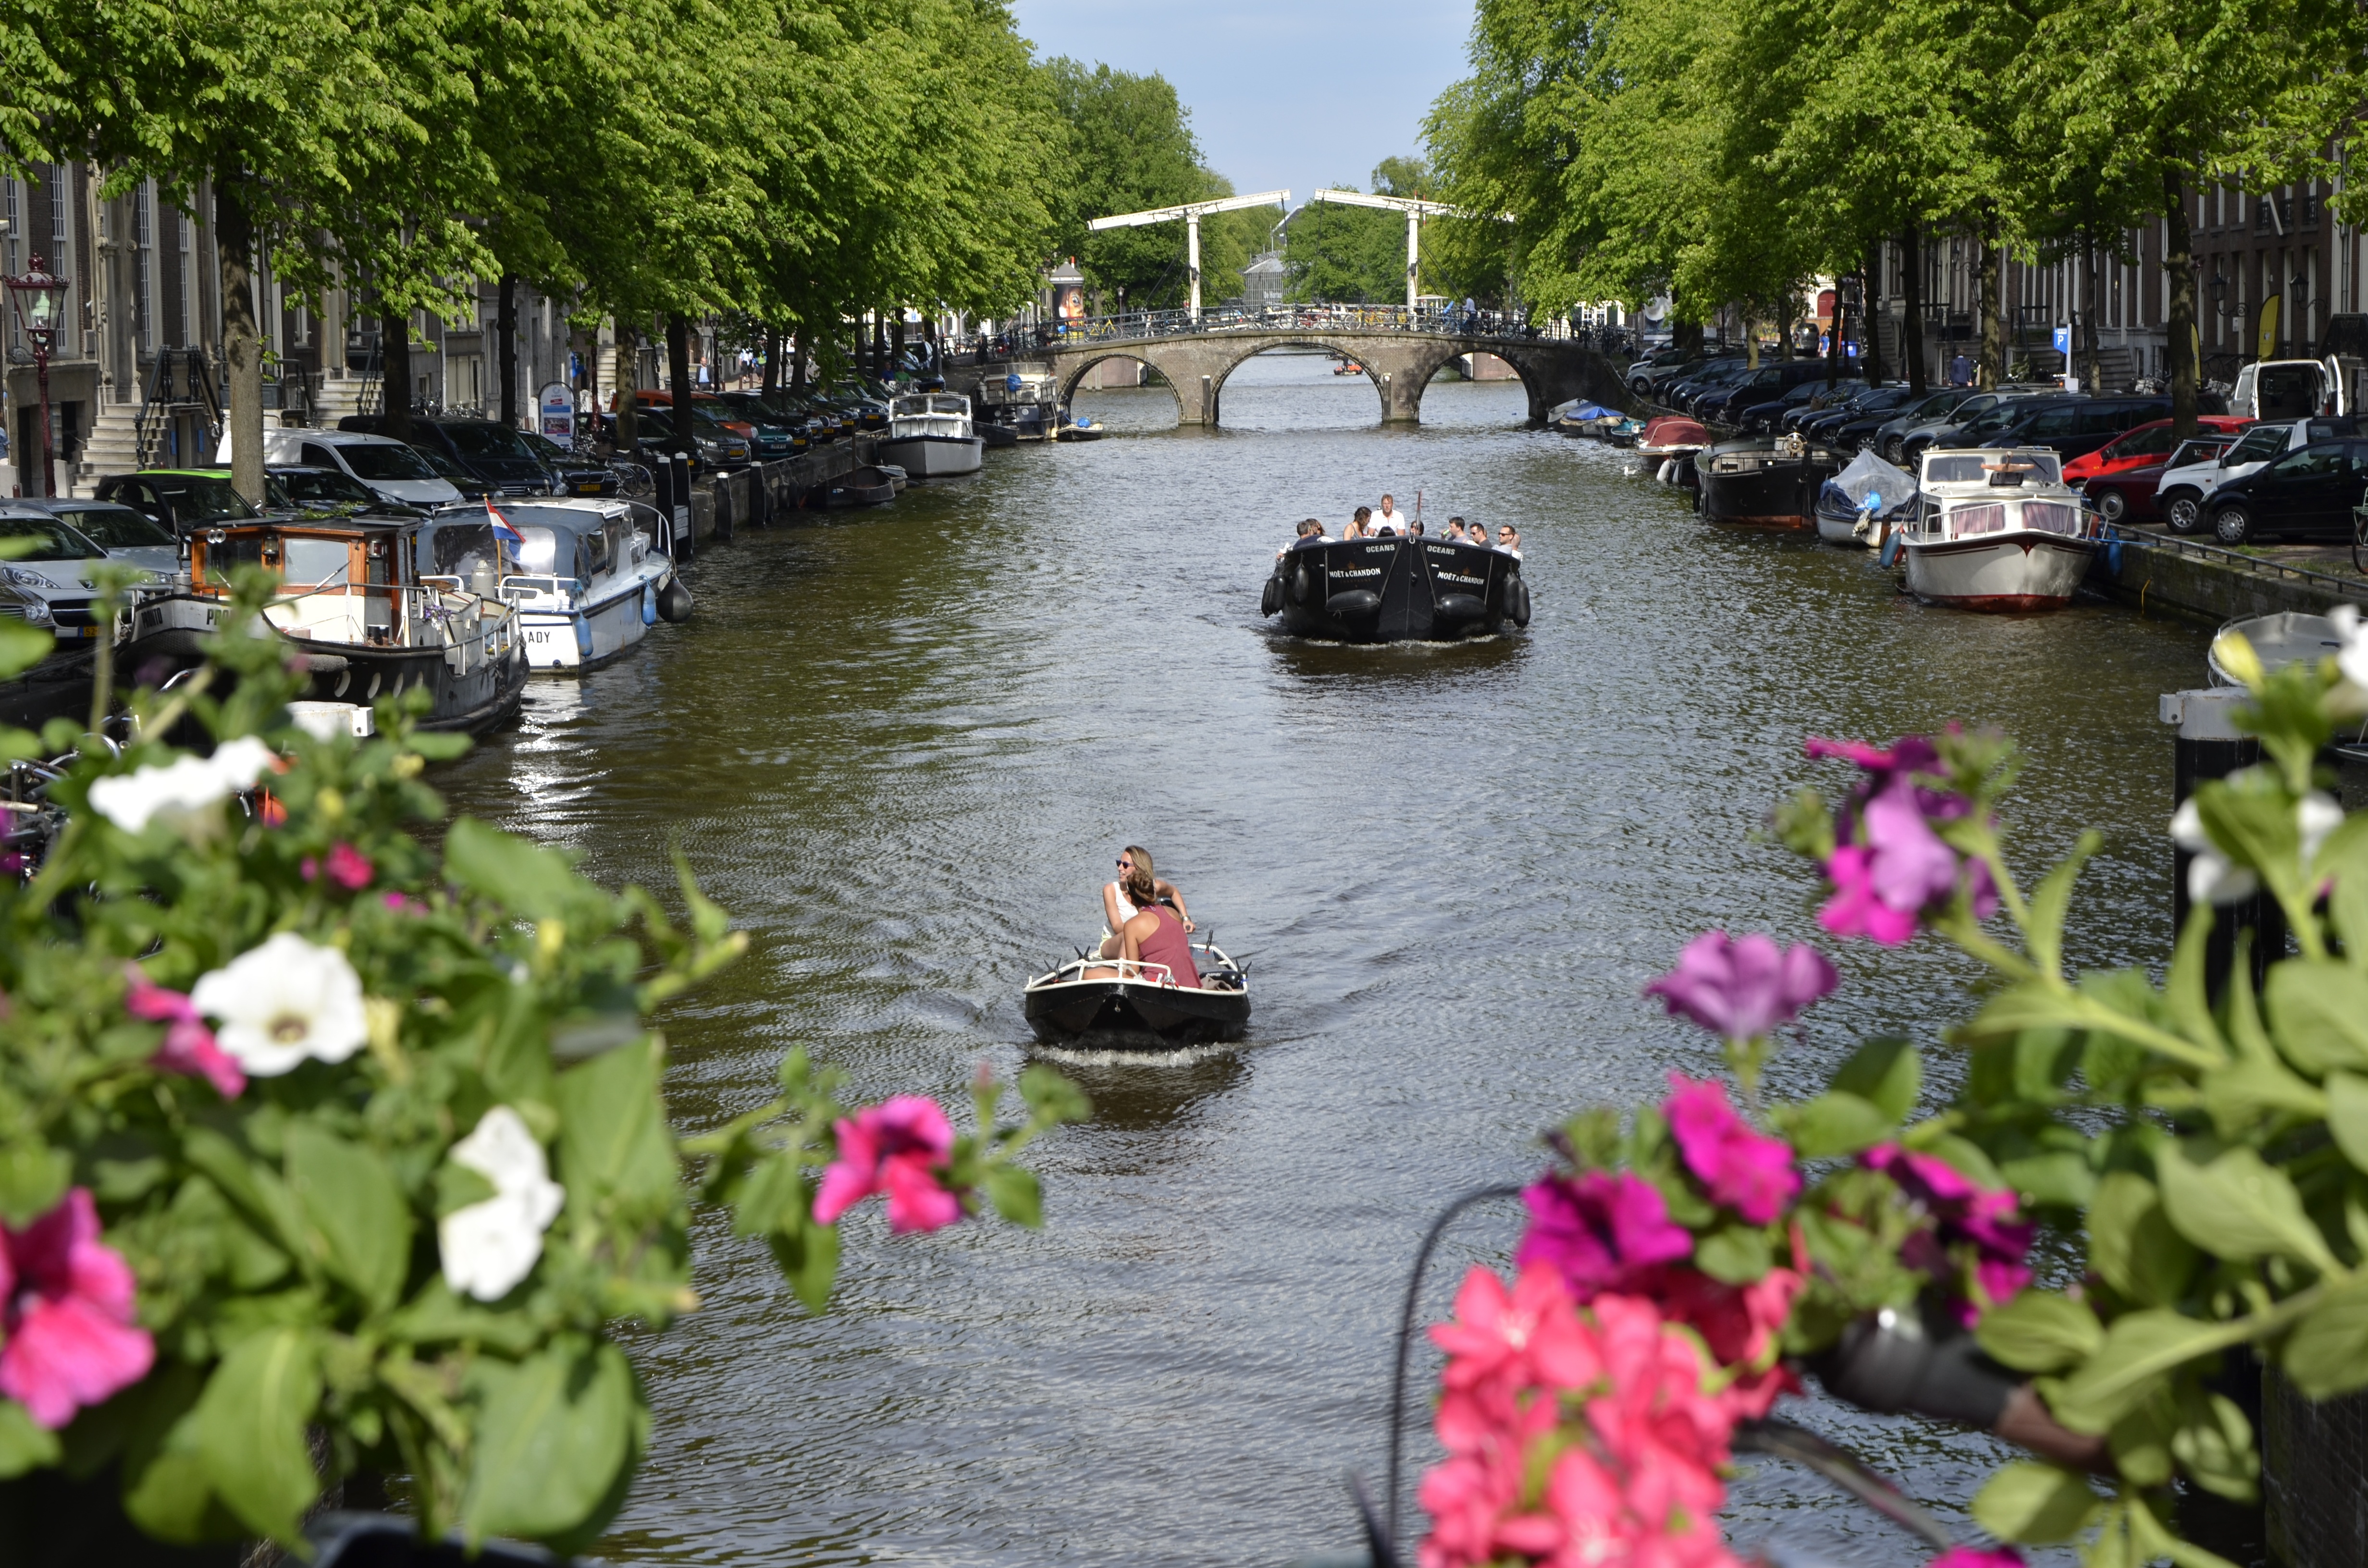
water, hiking, boat, flower, river, canal, summer, vacation, walk, europe, spring, vehicle, holiday, tourism, waterway, body of water, amsterdam, netherlands, boating, boats, riverside, channels